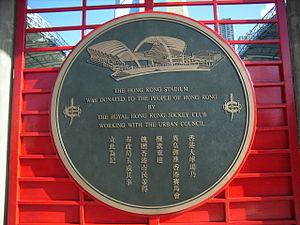
Le Hong Kong Stadium est le principal stade de sport de Hong Kong. Bâti à partir de l'ancien Government Stadium, il est situé à So Kon Po, sur l'île de Hong Kong, près de Causeway Bay. Il a été rouvert en tant que Hong Kong Stadium en 1994. Il a une capacité de 40 000 places, dont 18 240 au niveau principal, 3 153 places en loges, 18 559 au niveau supérieur et 48 places pour personnes en fauteuil roulant.